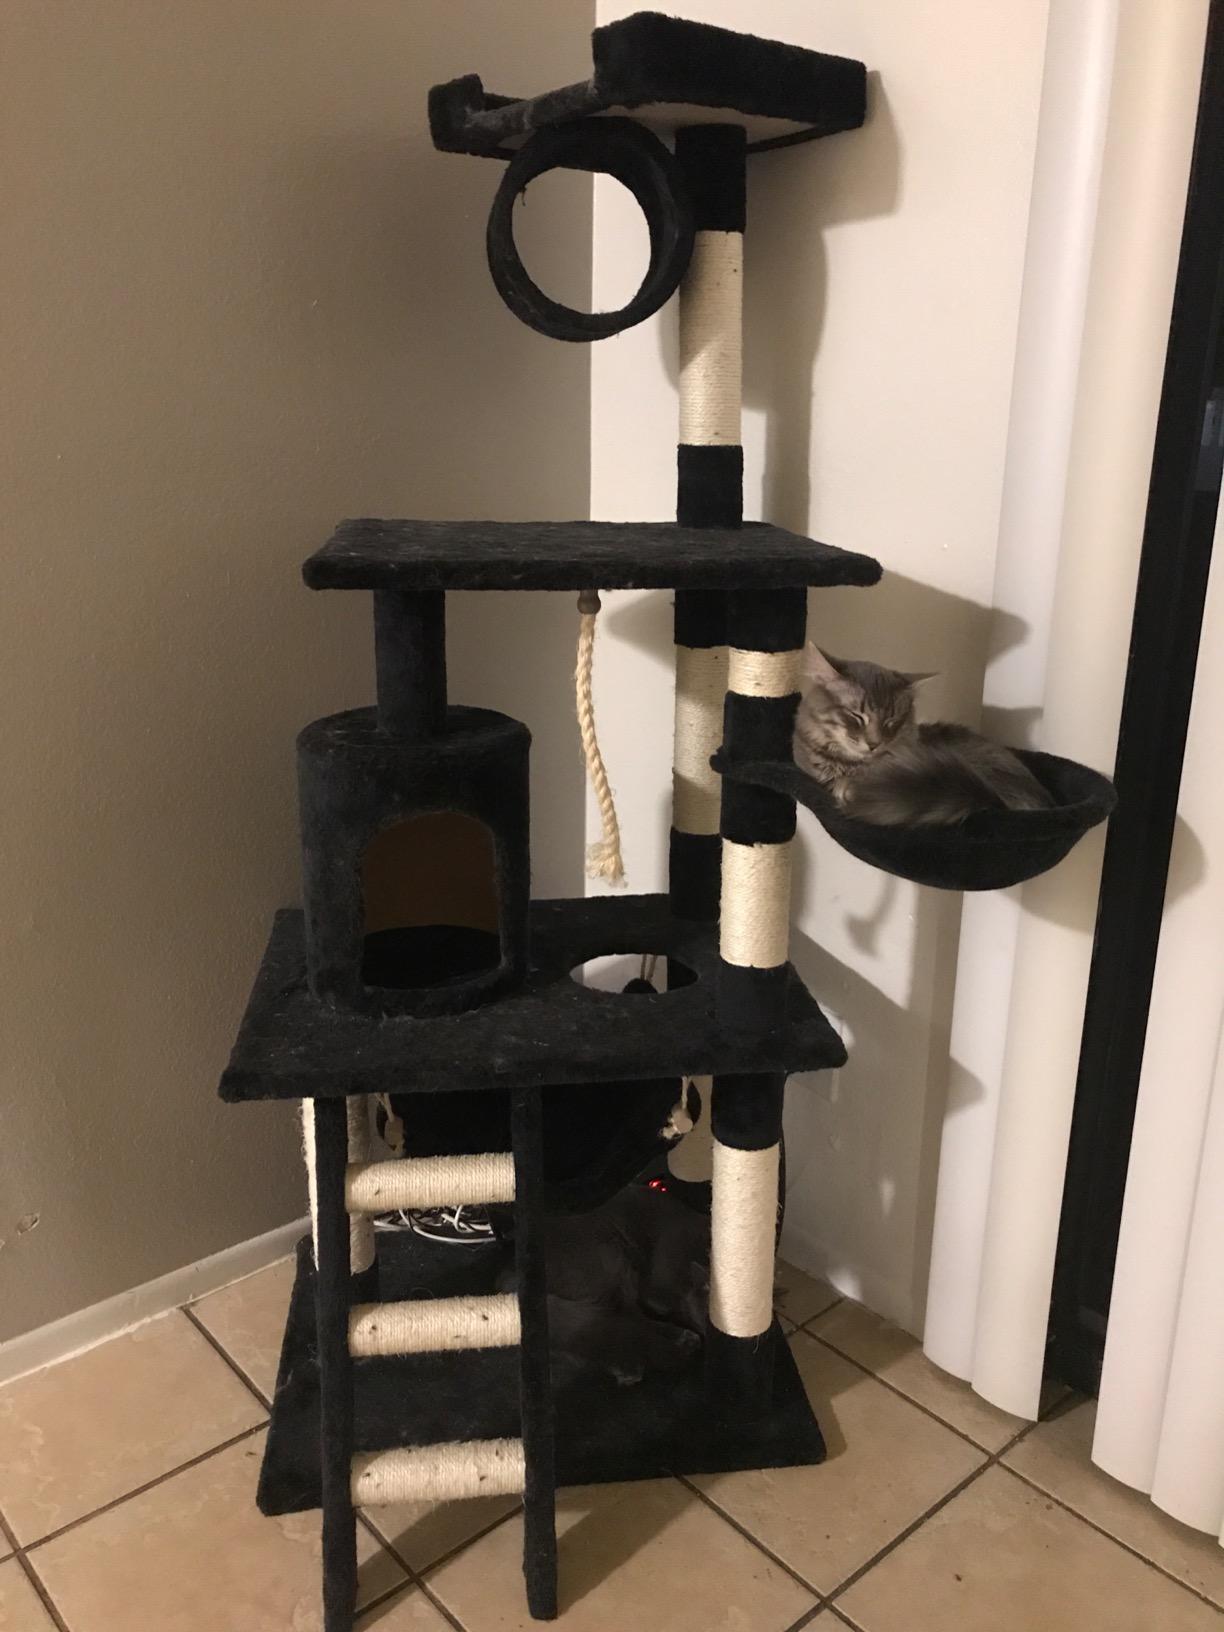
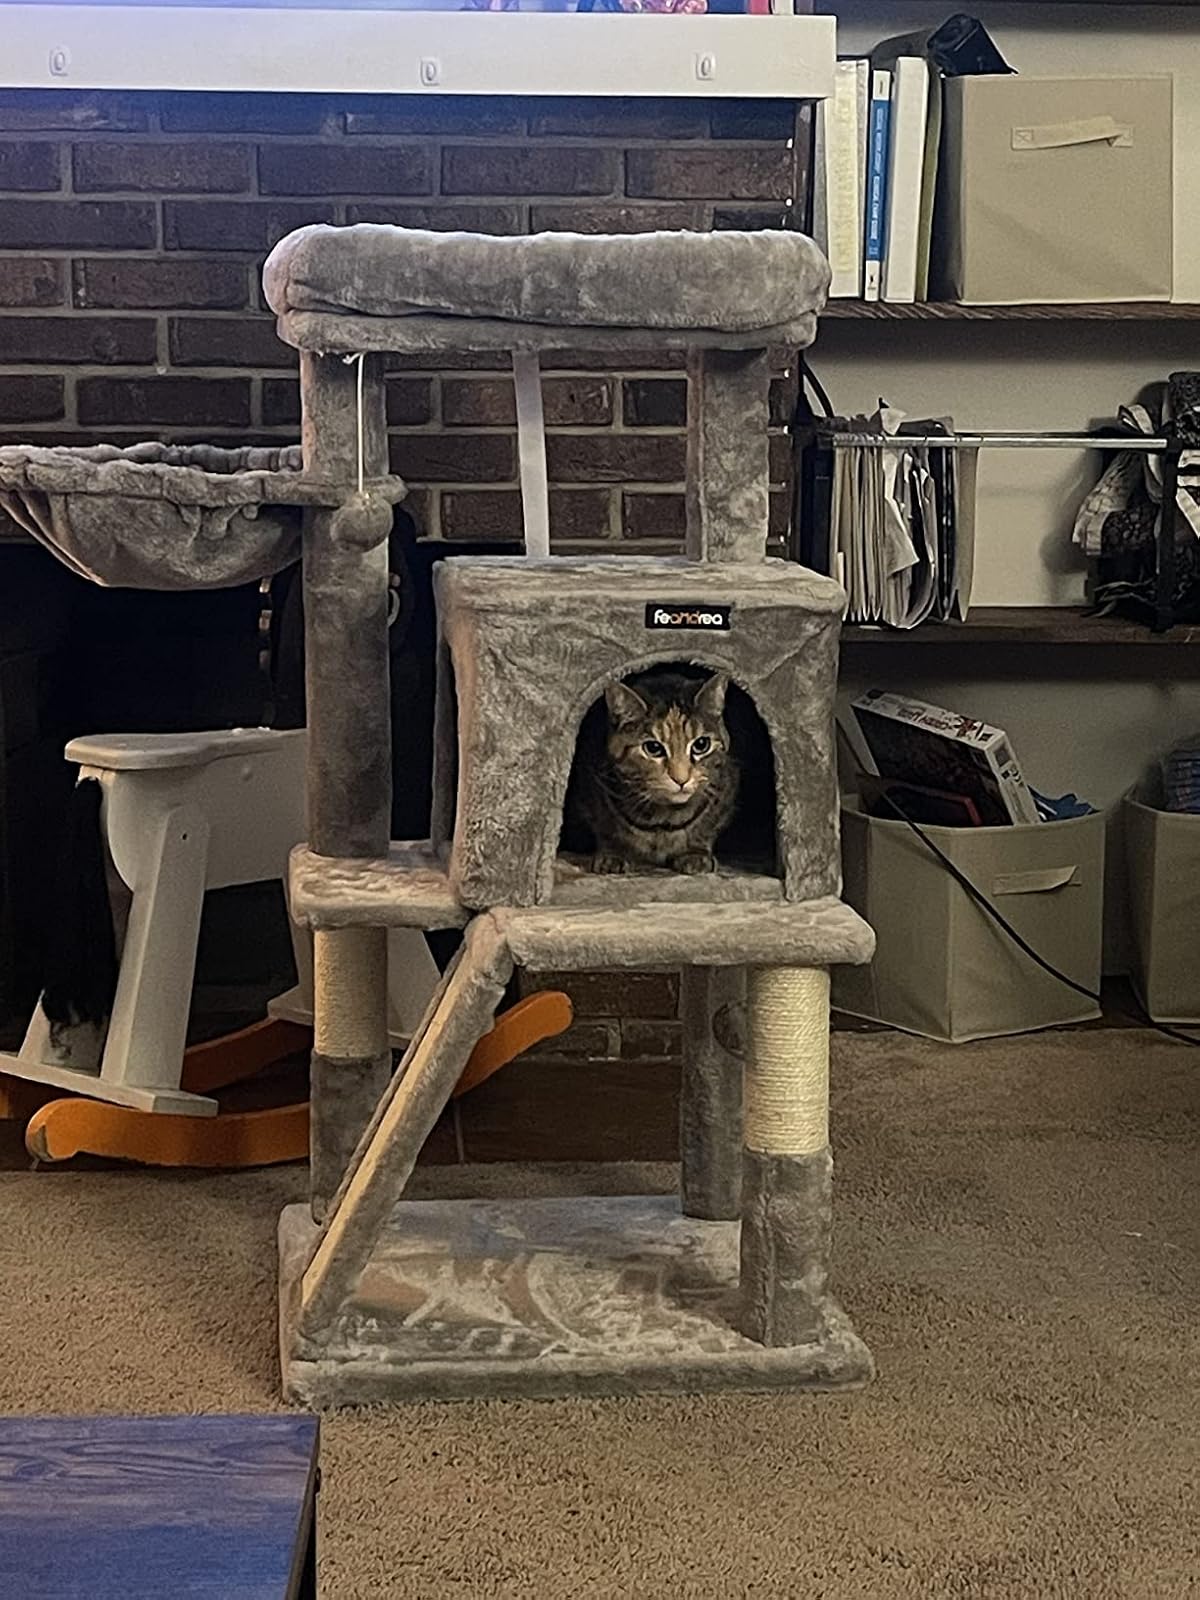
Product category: items_cat tree
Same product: no